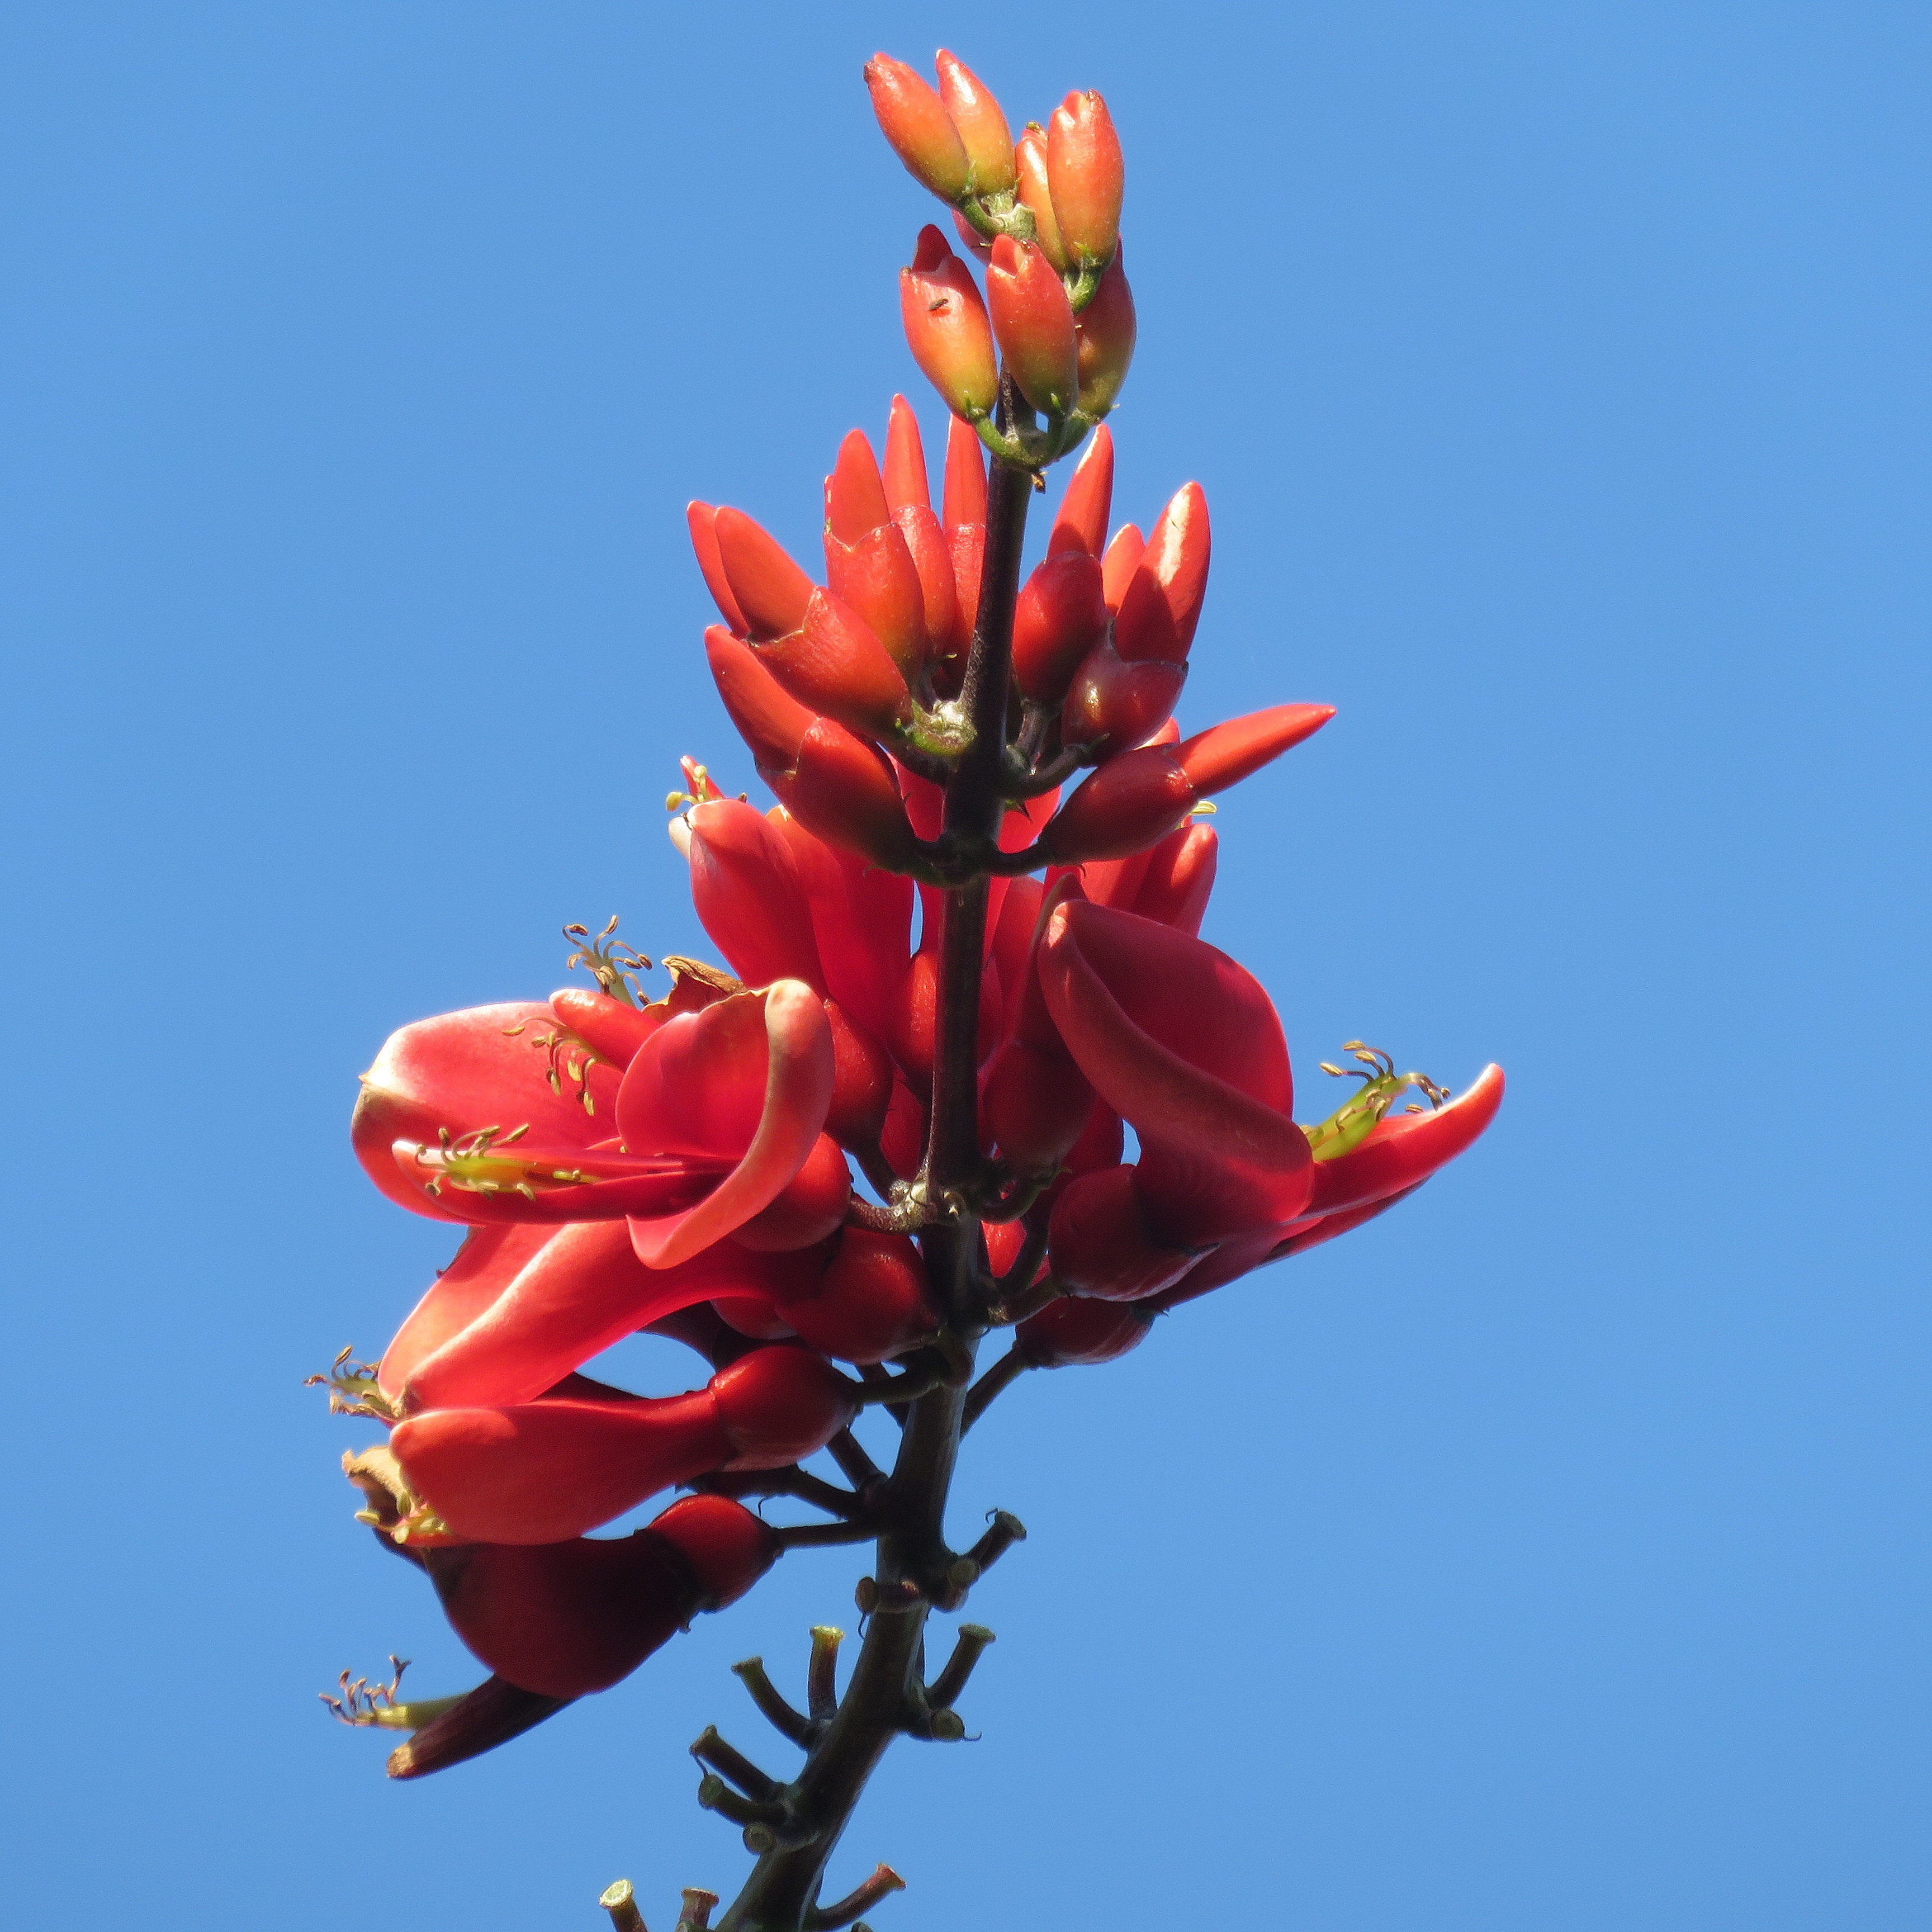
nature, blossom, plant, sky, flower, petal, bloom, summer, floral, spring, red, color, fresh, botany, blooming, blue, colorful, flora, season, botanical, native, australian, bright, vibrant, macro photography, flowering plant, grevillea, land plant